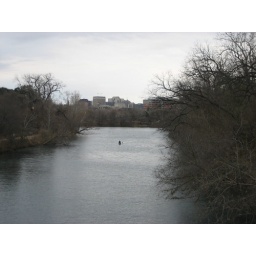
View of downtown from the pedestrian bridge that crosses the river near Barton Springs Blvd.